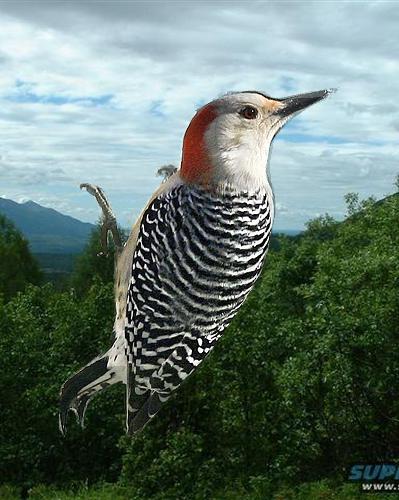
Bird species: Red_bellied_Woodpecker
Bird type: landbird
Background: land